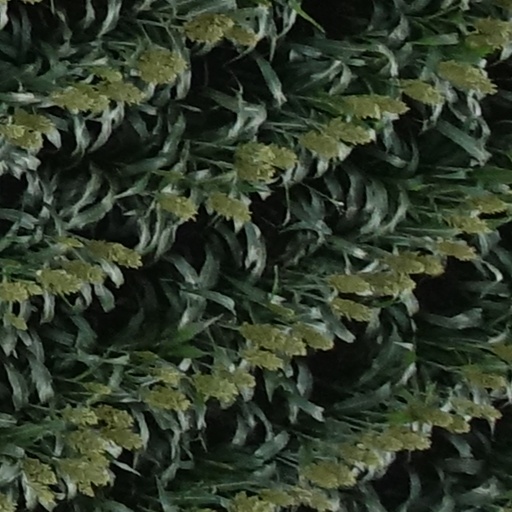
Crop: sorghum